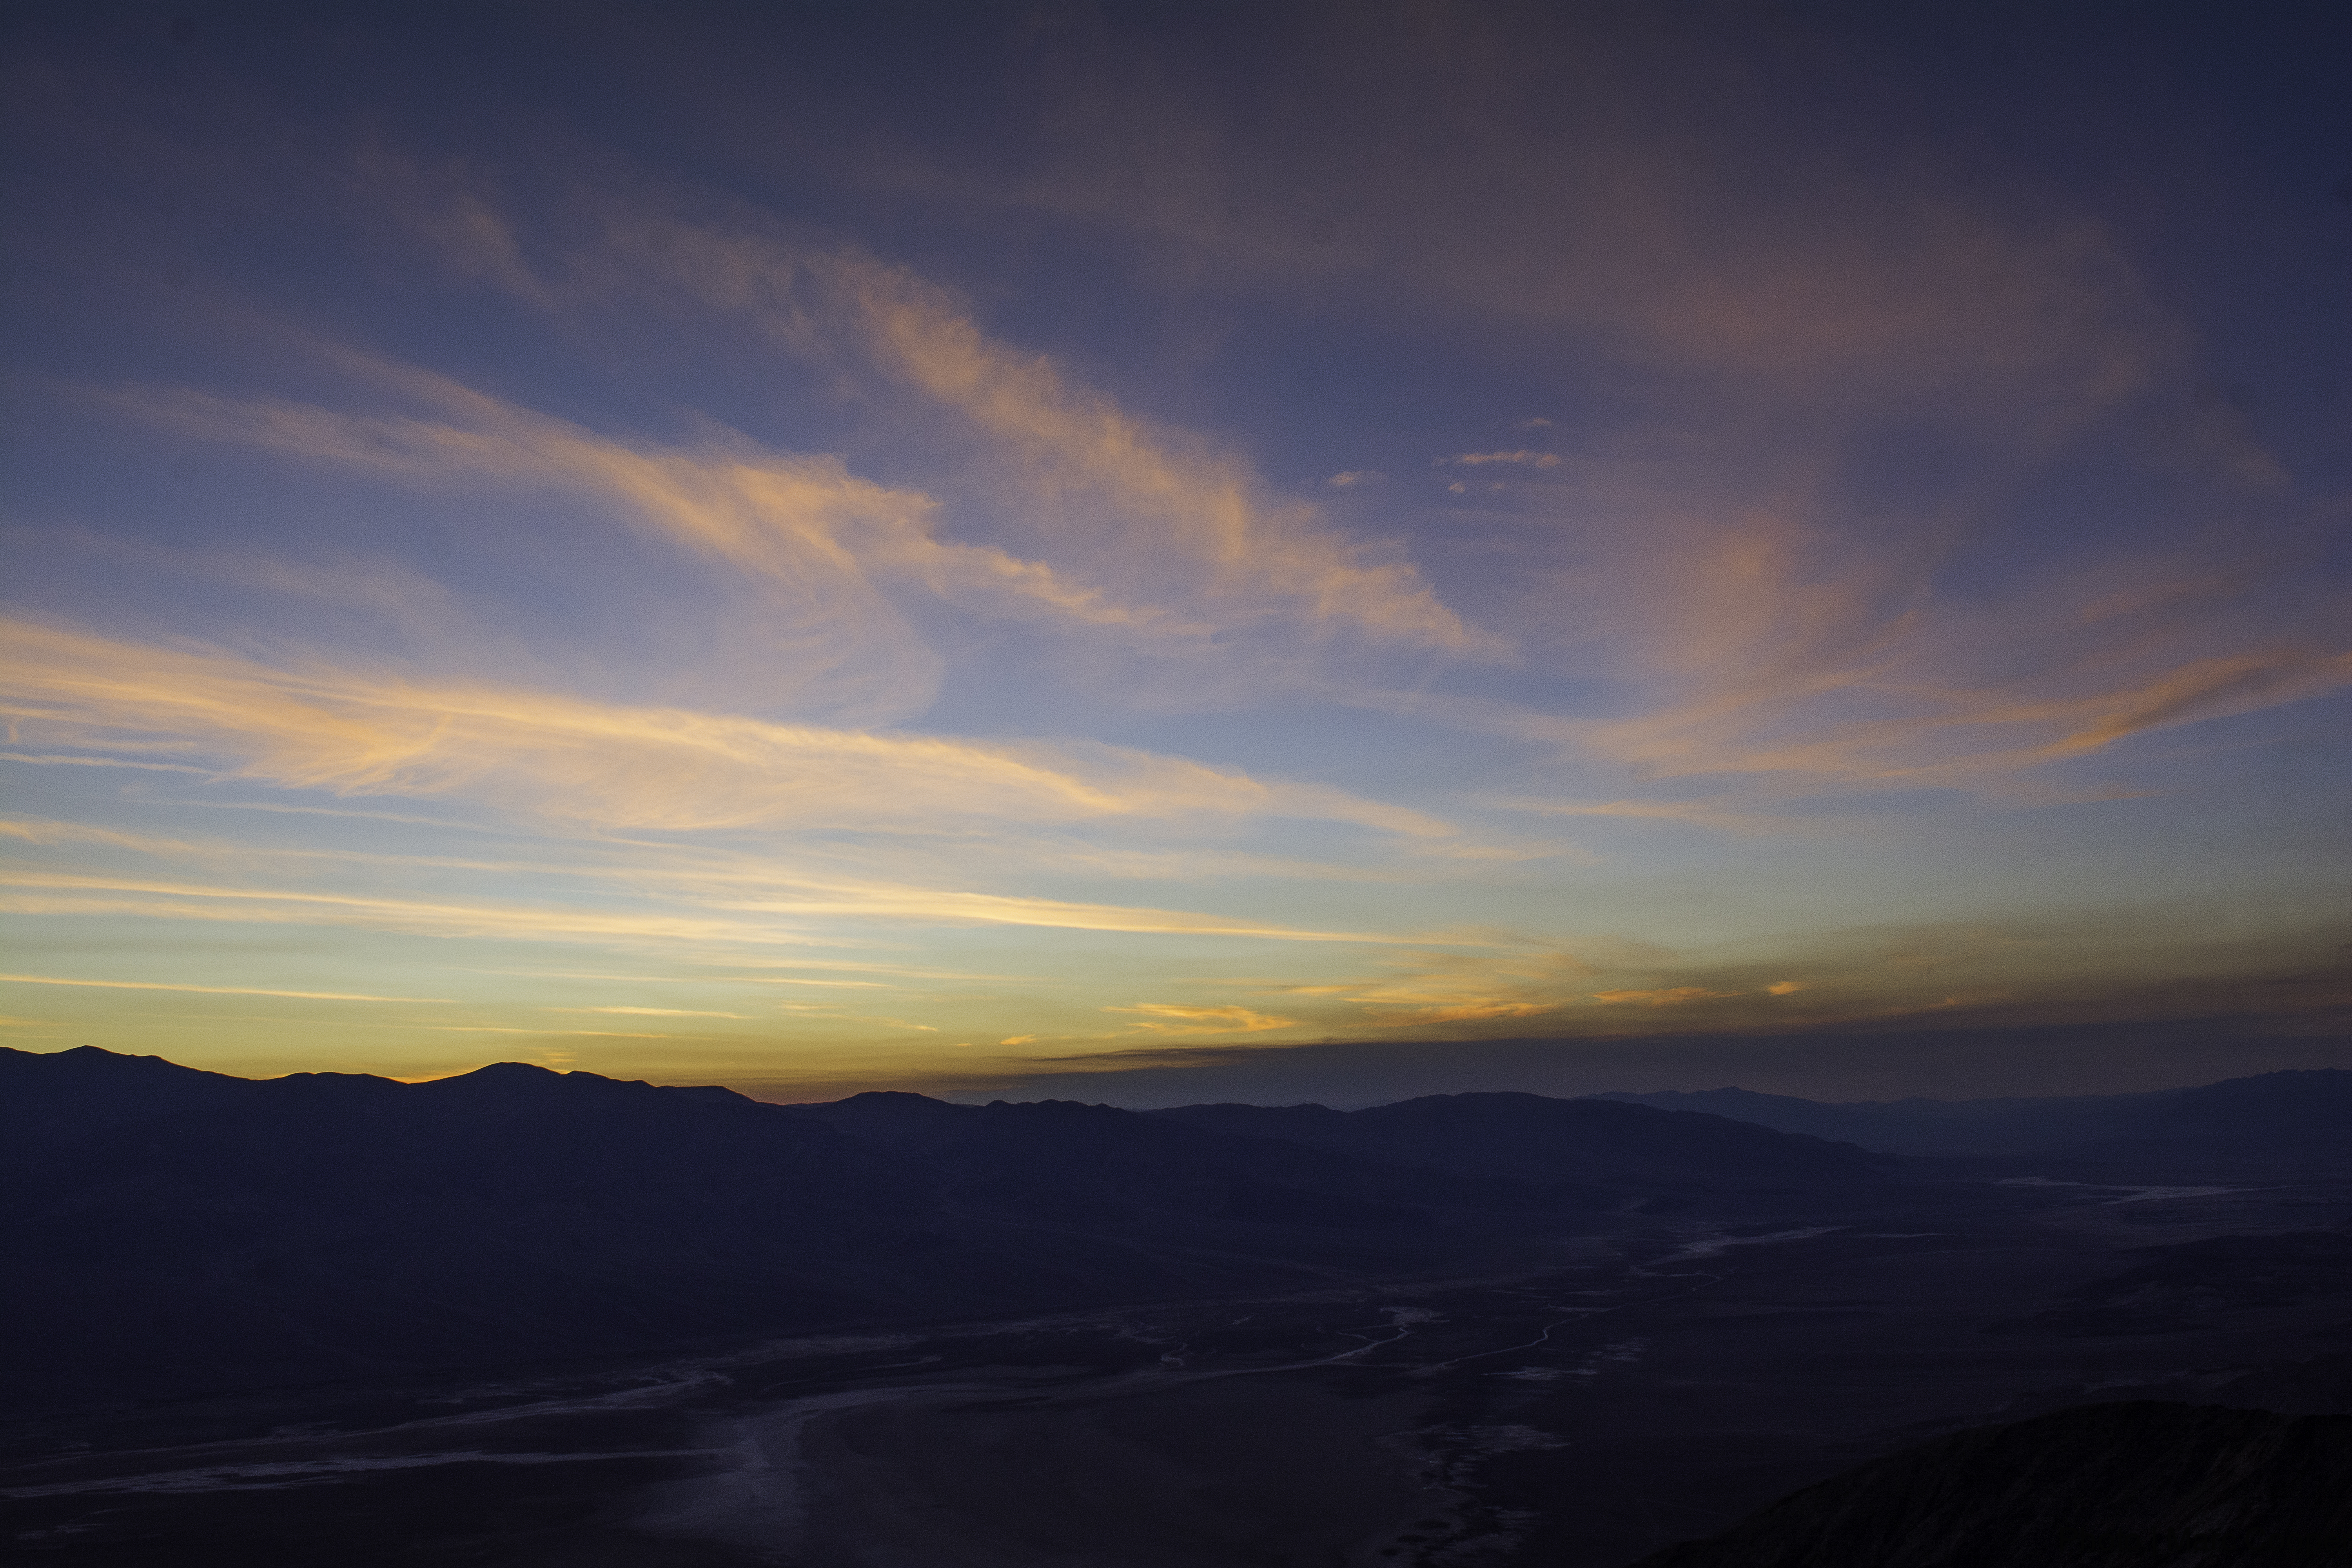
horizon, mountain, cloud, sky, sunrise, sunset, sunlight, morning, hill, dawn, mountain range, dusk, evening, plain, deathvalley, marccooper, devilsgolfcourse, artistspalette, afterglow, atmospheric phenomenon, mountainous landforms